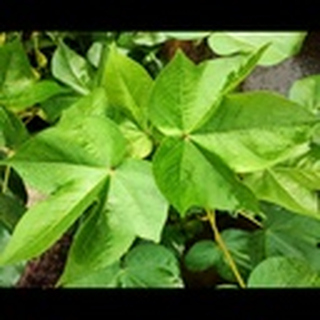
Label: healthy_cotton